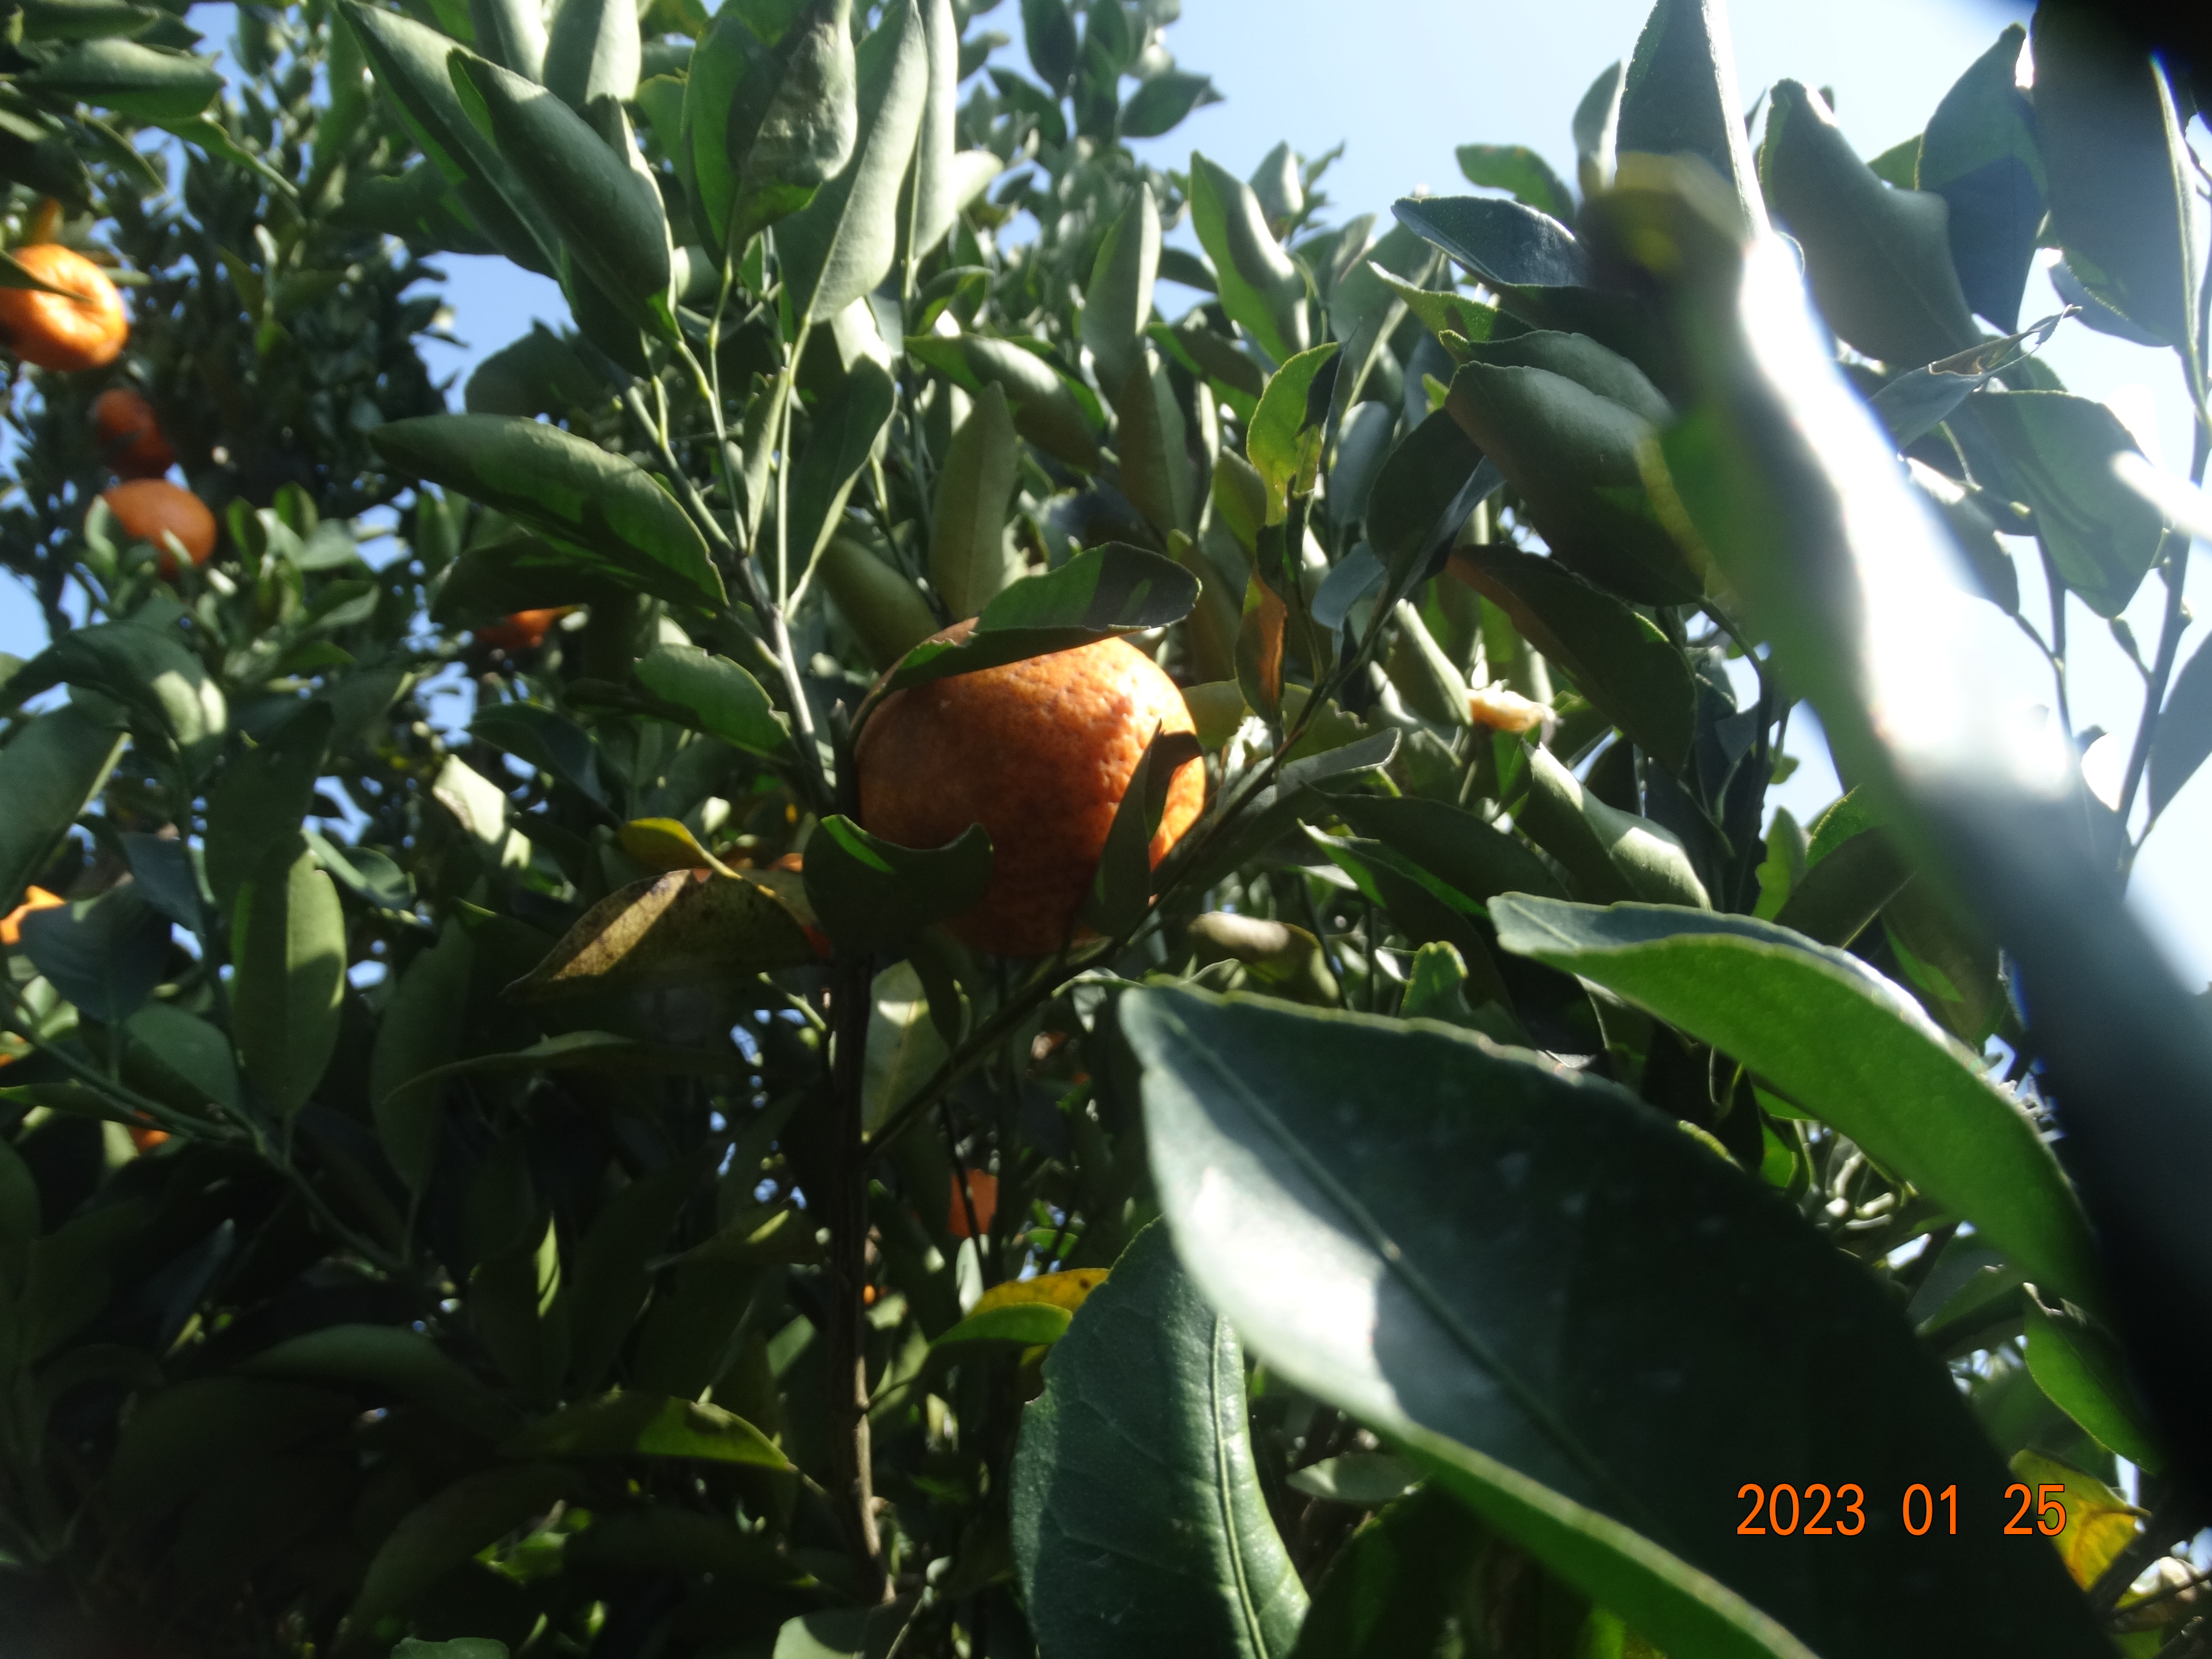
Citrus fruit variety: ponkan